Abdel Fattah el-Sisi

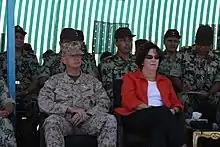
Sisi (far left, back row) attending Exercise Bright Star, 2009

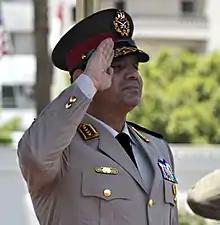
Field Marshal Sisi as Minister of Defense, 2013

On 12 August 2012, Egyptian President Mohamed Morsi made a decision to replace the Mubarak-era Field Marshal Mohamed Hussein Tantawi, the head of the Egyptian Armed Forces, with then little-known Sisi. He also promoted him to the rank of colonel general. Sisi was then described by the official website of the ruling Muslim Brotherhood-aligned Freedom and Justice Party as a "defense minister with revolutionary taste". Sisi also took the post of Minister of Defense and Military Production in the Qandil Cabinet.